Minami-Sunamachi Station

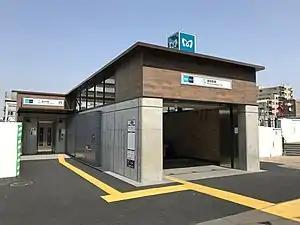
Exit 3 in March 2019

is a railway station in Kōtō, Tokyo, Japan. Its station number is T-15.